George Tsutakawa

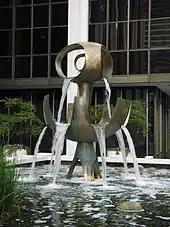
Fountain of the Pioneers in Vancouver, BC

At the urging of Broadway High art teacher Hannah Jones, Tsutakawa enrolled in the University of Washington, where he studied under sculptor Dudley Pratt, who guided him both artistically and in the craft of producing large sculpture. He also worked with Alexander Archipenko, a renowned sculptor who occasionally taught classes at the U of W. Tsutakawa paid his tuition by working at a grocery owned by his uncle, and by working summers at a cannery in Alaska, which gave him the opportunity to visit native villages, examine the carvings on ceremonial buildings and totem poles, and talk to carvers. He made drawings and linocuts of fish, fishermen, the canneries, and the dramatic Alaskan landscape.